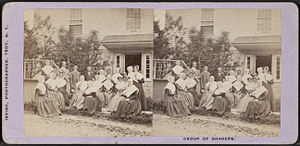
Ejendomsfællesskab hos urmenigheden i Jerusalem / Virkning / Nyere tid
En gruppe skakers ('rystere') omkring 1880
Med ejendomsfællesskab hos urmenigheden i Jerusalem hentydes til Lukas' beretninger i Apostlenes Gerninger: